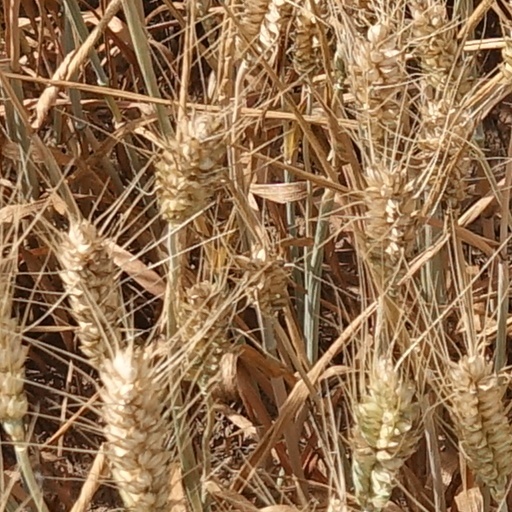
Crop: wheat